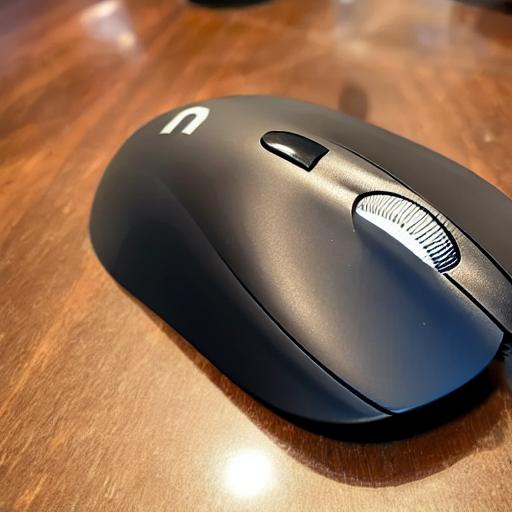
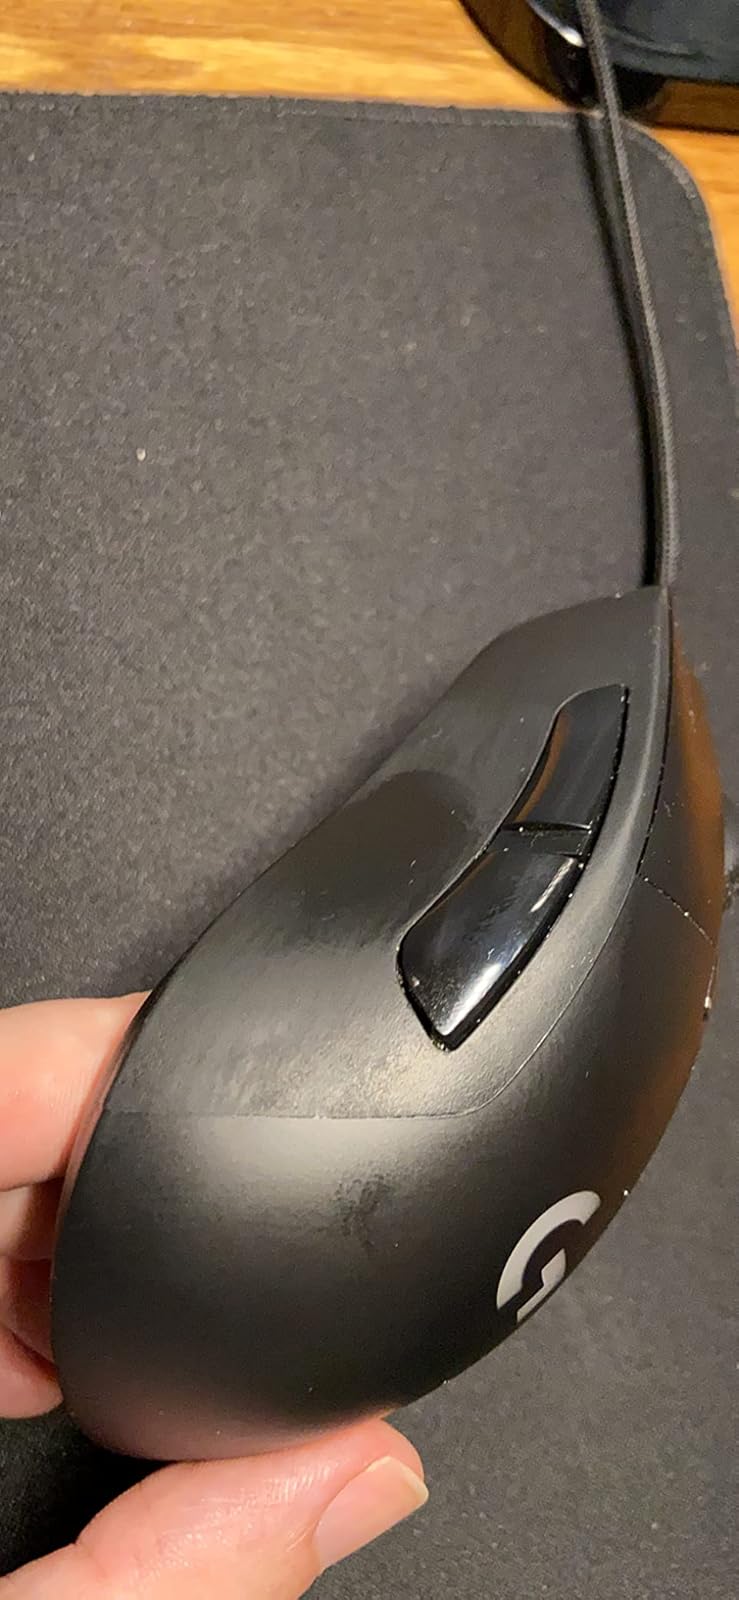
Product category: mouse
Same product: no